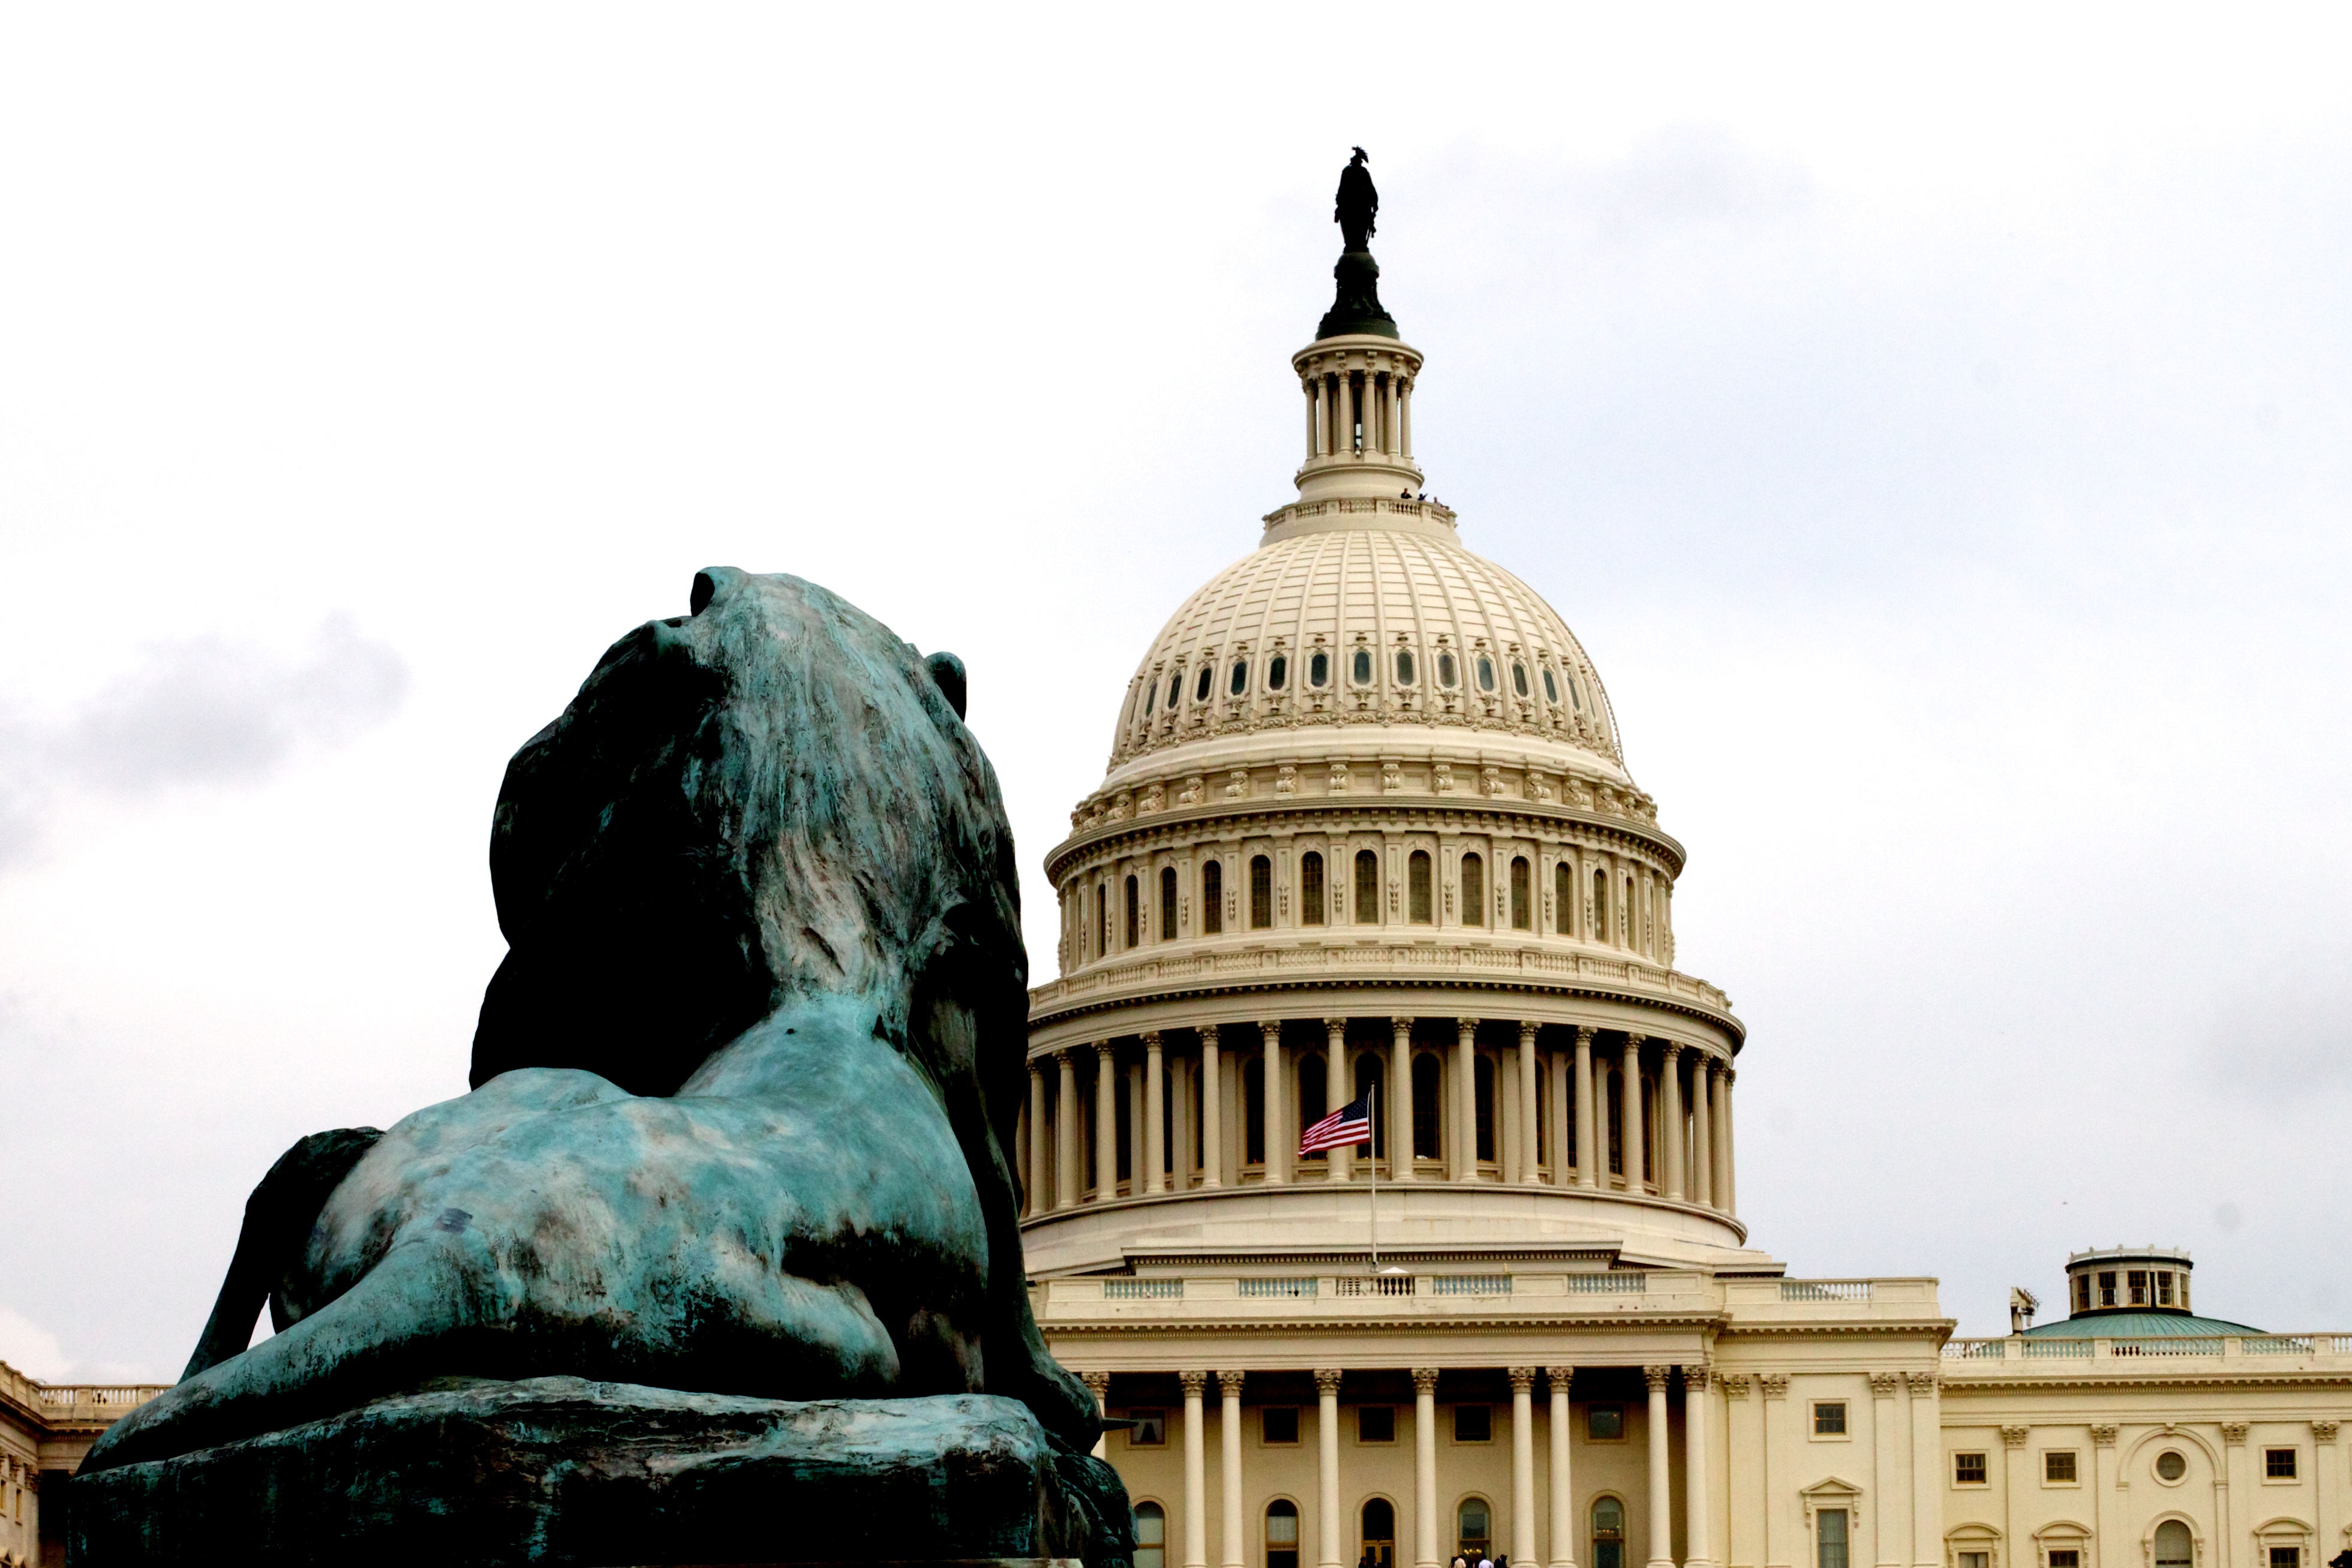
monument, statue, tower, landmark, cathedral, place of worship, temple, dome, odyssey, unplugd, 2011365, historic site